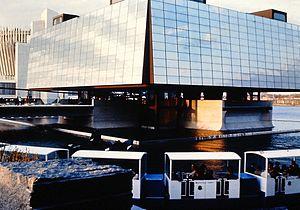
Pavillon du Québec à l'Exposition universelle de 1967 à Montréal
Luc Durand, né à Montréal, dans le quartier Notre-Dame-de-Grâce en 1929, est un architecte canadien. Il est décédé le 24 mars 2018.
Le Pavillon du Québec à l'Expo 67 de Montréal était une construction d’acier, de béton et de verre bâtie au-dessus d’un plan d’eau et située à côté des pavillons de l'Ontario et de la France sur l’Île Notre-Dame.